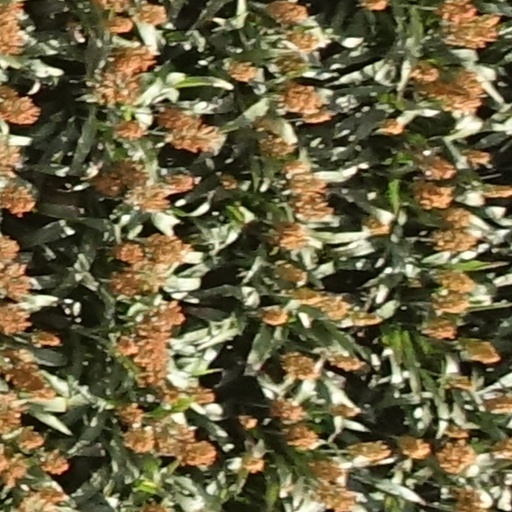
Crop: sorghum